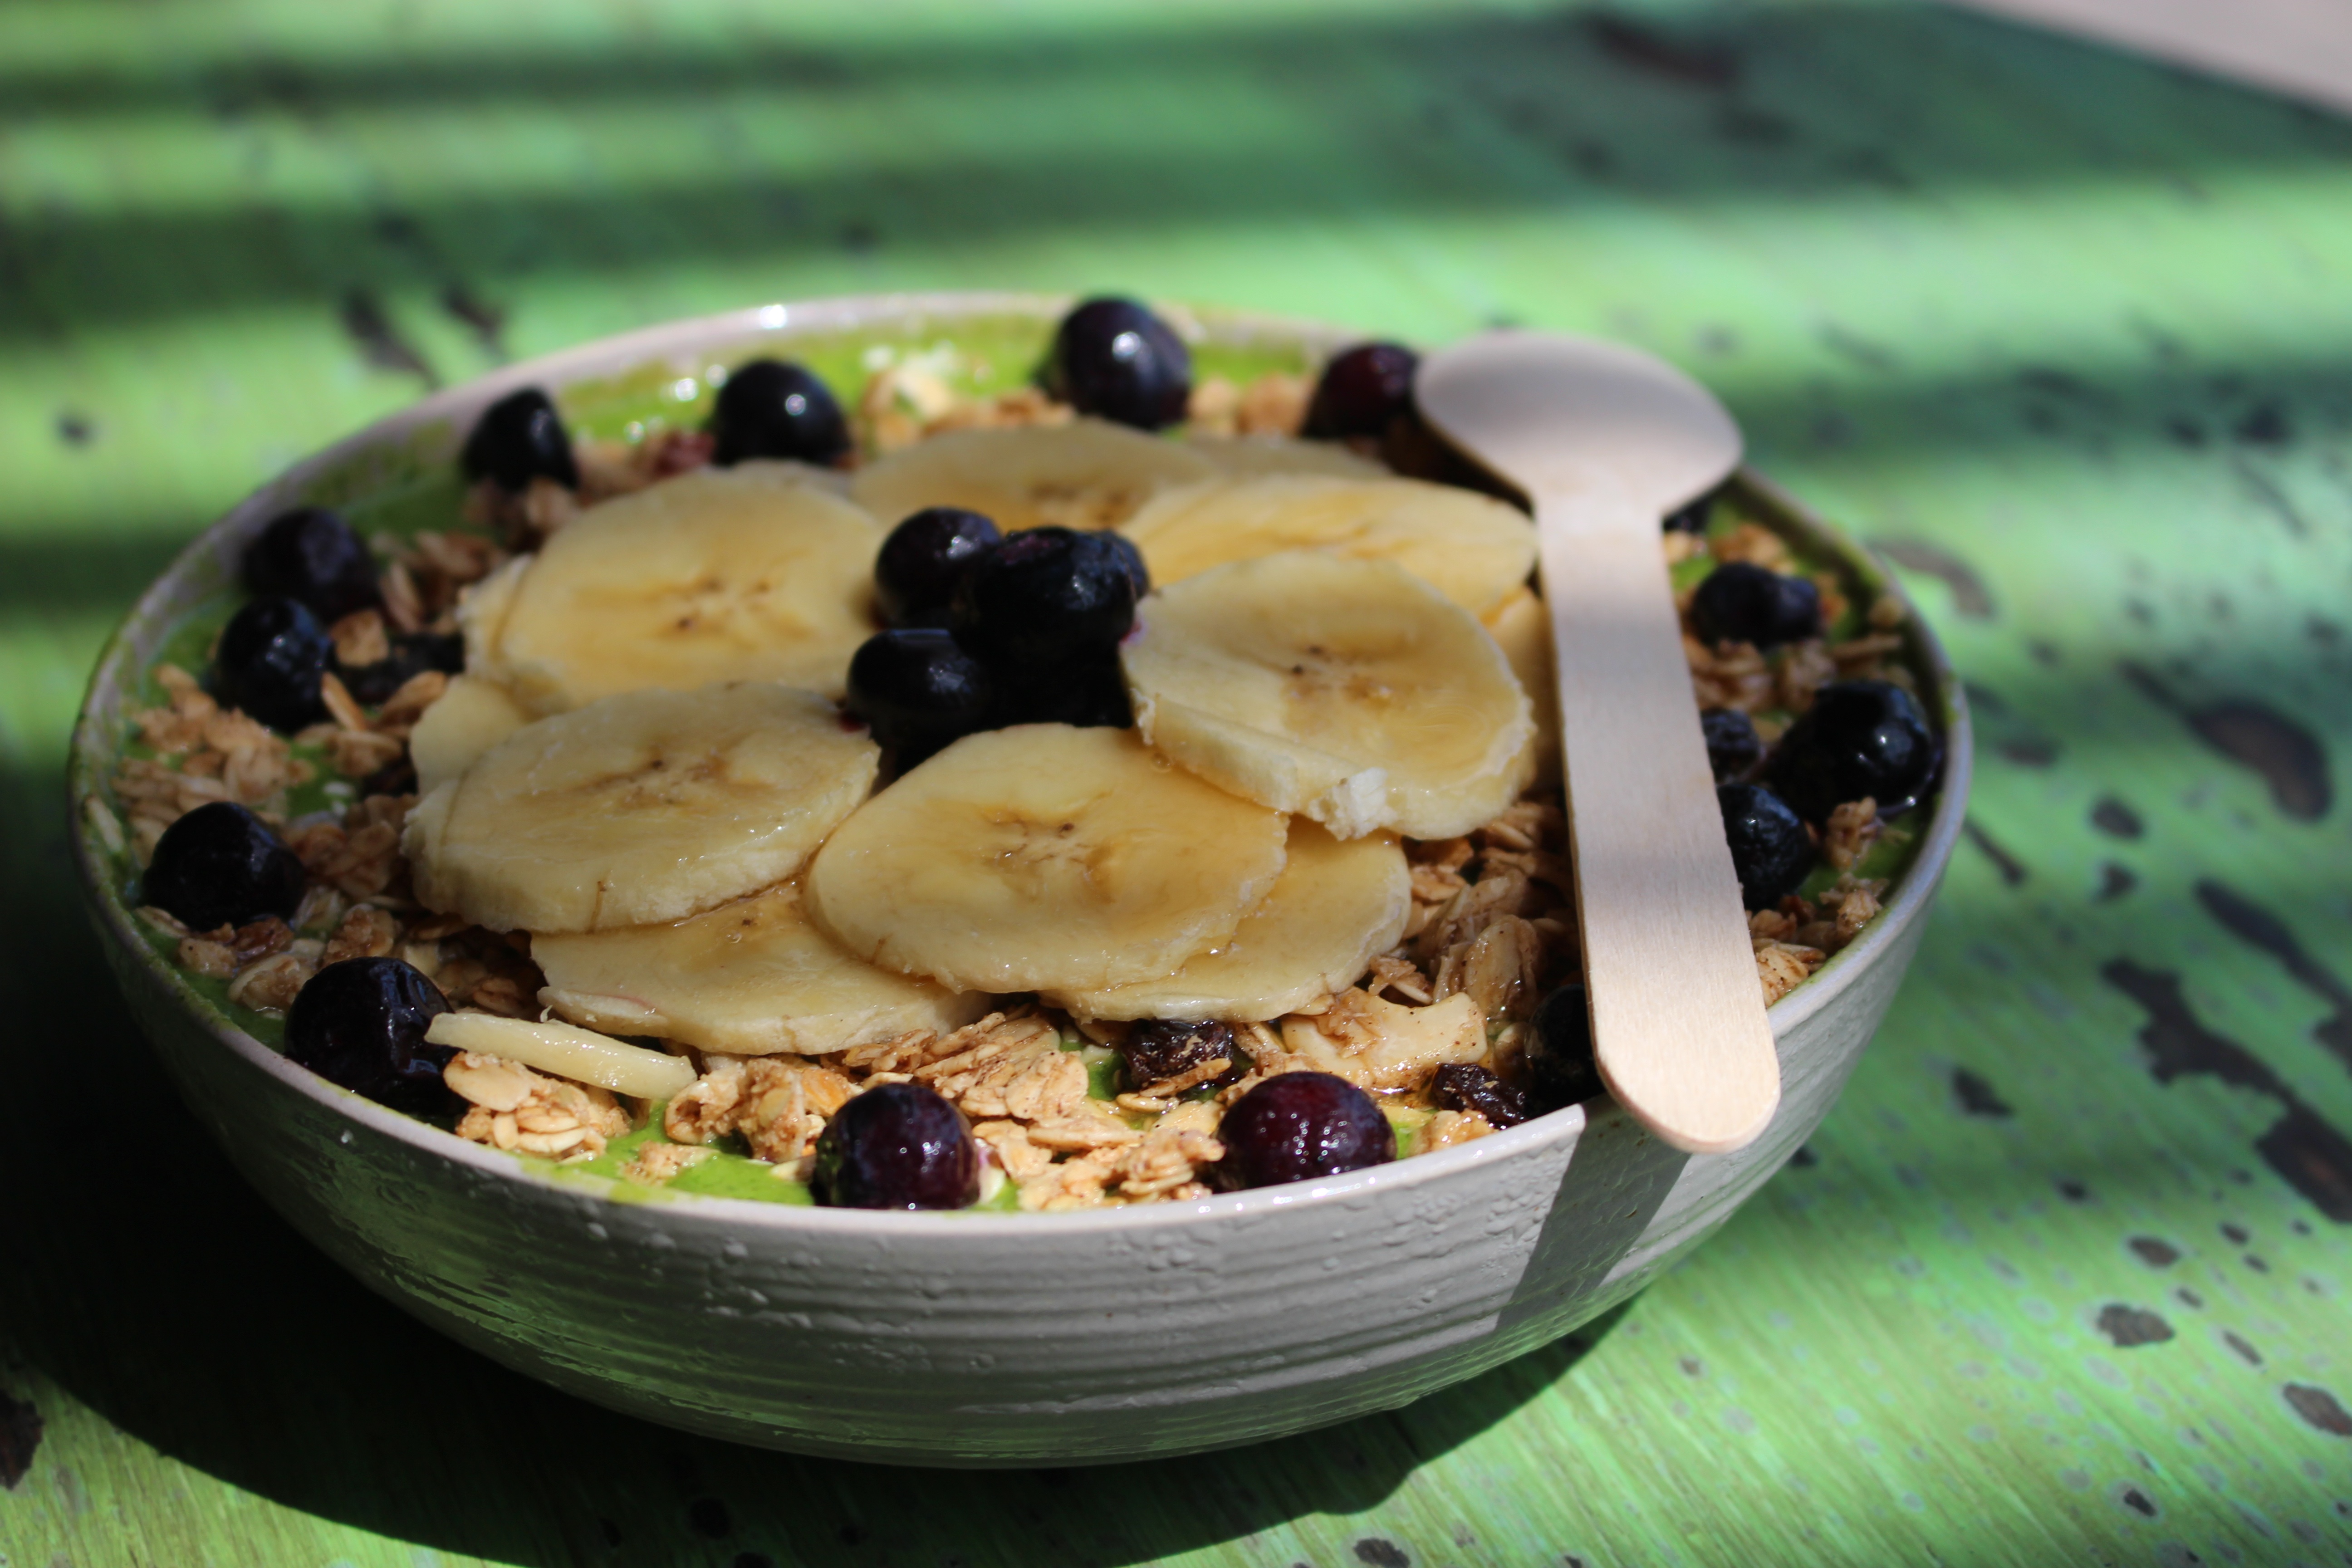
plant, fruit, berry, dish, meal, food, produce, breakfast, ice cream, dessert, cuisine, vegetarian food, banana family